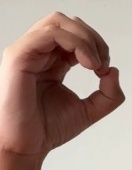
ASL sign: O